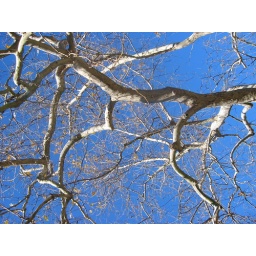
rare blue sky in LA